Front (oceanography)

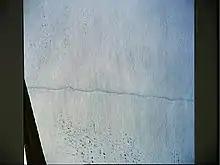
The Pacific white line, shown here, is an example of a subtropical convergence front. In this case, the buoyant diatom rhizosolenia is collecting at the front in such large quantities as to be visible from space.

The subtropical region is surrounded by eastward-blowing winds at higher latitudes and westward-blowing winds at lower latitudes. The Ekman transport associated with these winds in both cases directs a flow of water towards the subtropics, leading to the convergence of colder water from the mid-latitudes and warmer waters from the tropics here. This leads to the formation of a subtropical convergence front. As the water masses on both sides of the front have different temperatures, this creates a strong temperature gradient and makes that such fronts can be seen as thermal fronts. In addition, the build-up of water at this region leads to a slight increase in sea level. This increases the pressure on the water column, and results in downwelling. In some cases, this can support local marine communities as organisms, such as sargassum, that float in the upper ocean layers will move towards the front with the water and remain in the upper layers close to the front. Examples of subtropical convergence fronts can be found in among others the Sargasso Sea and North Pacific Ocean, but also in the southern parts of the Atlantic, Indian, and Pacific Oceans.